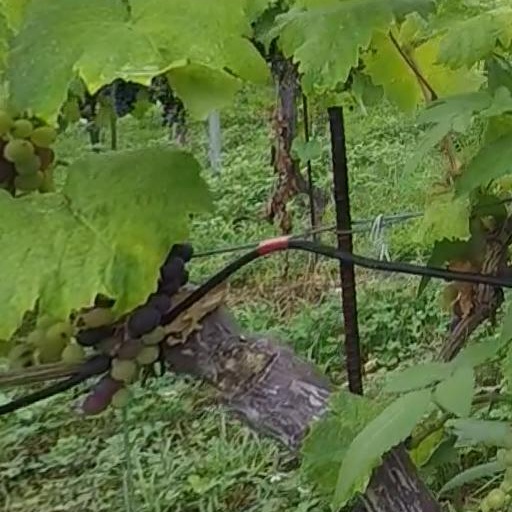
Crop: grape